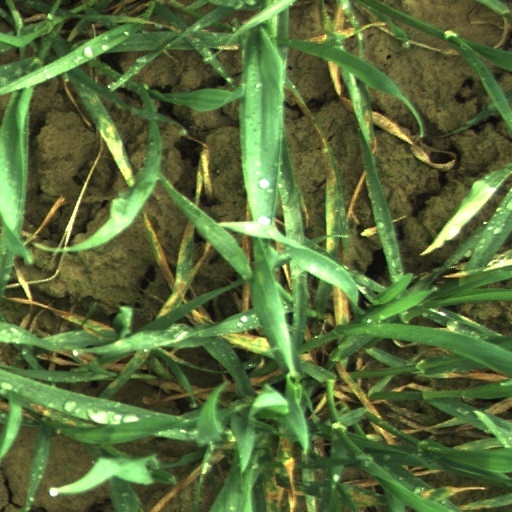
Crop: wheat